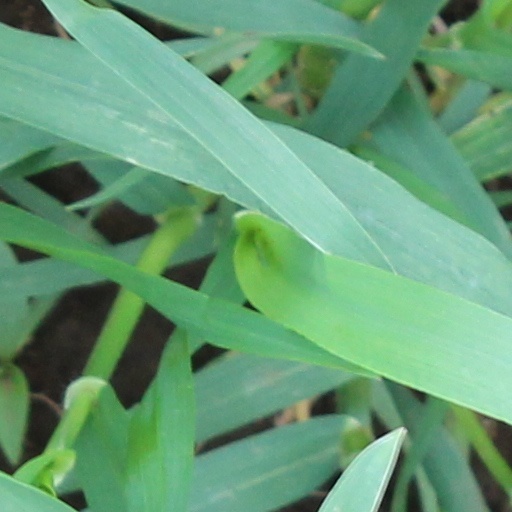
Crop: wheat